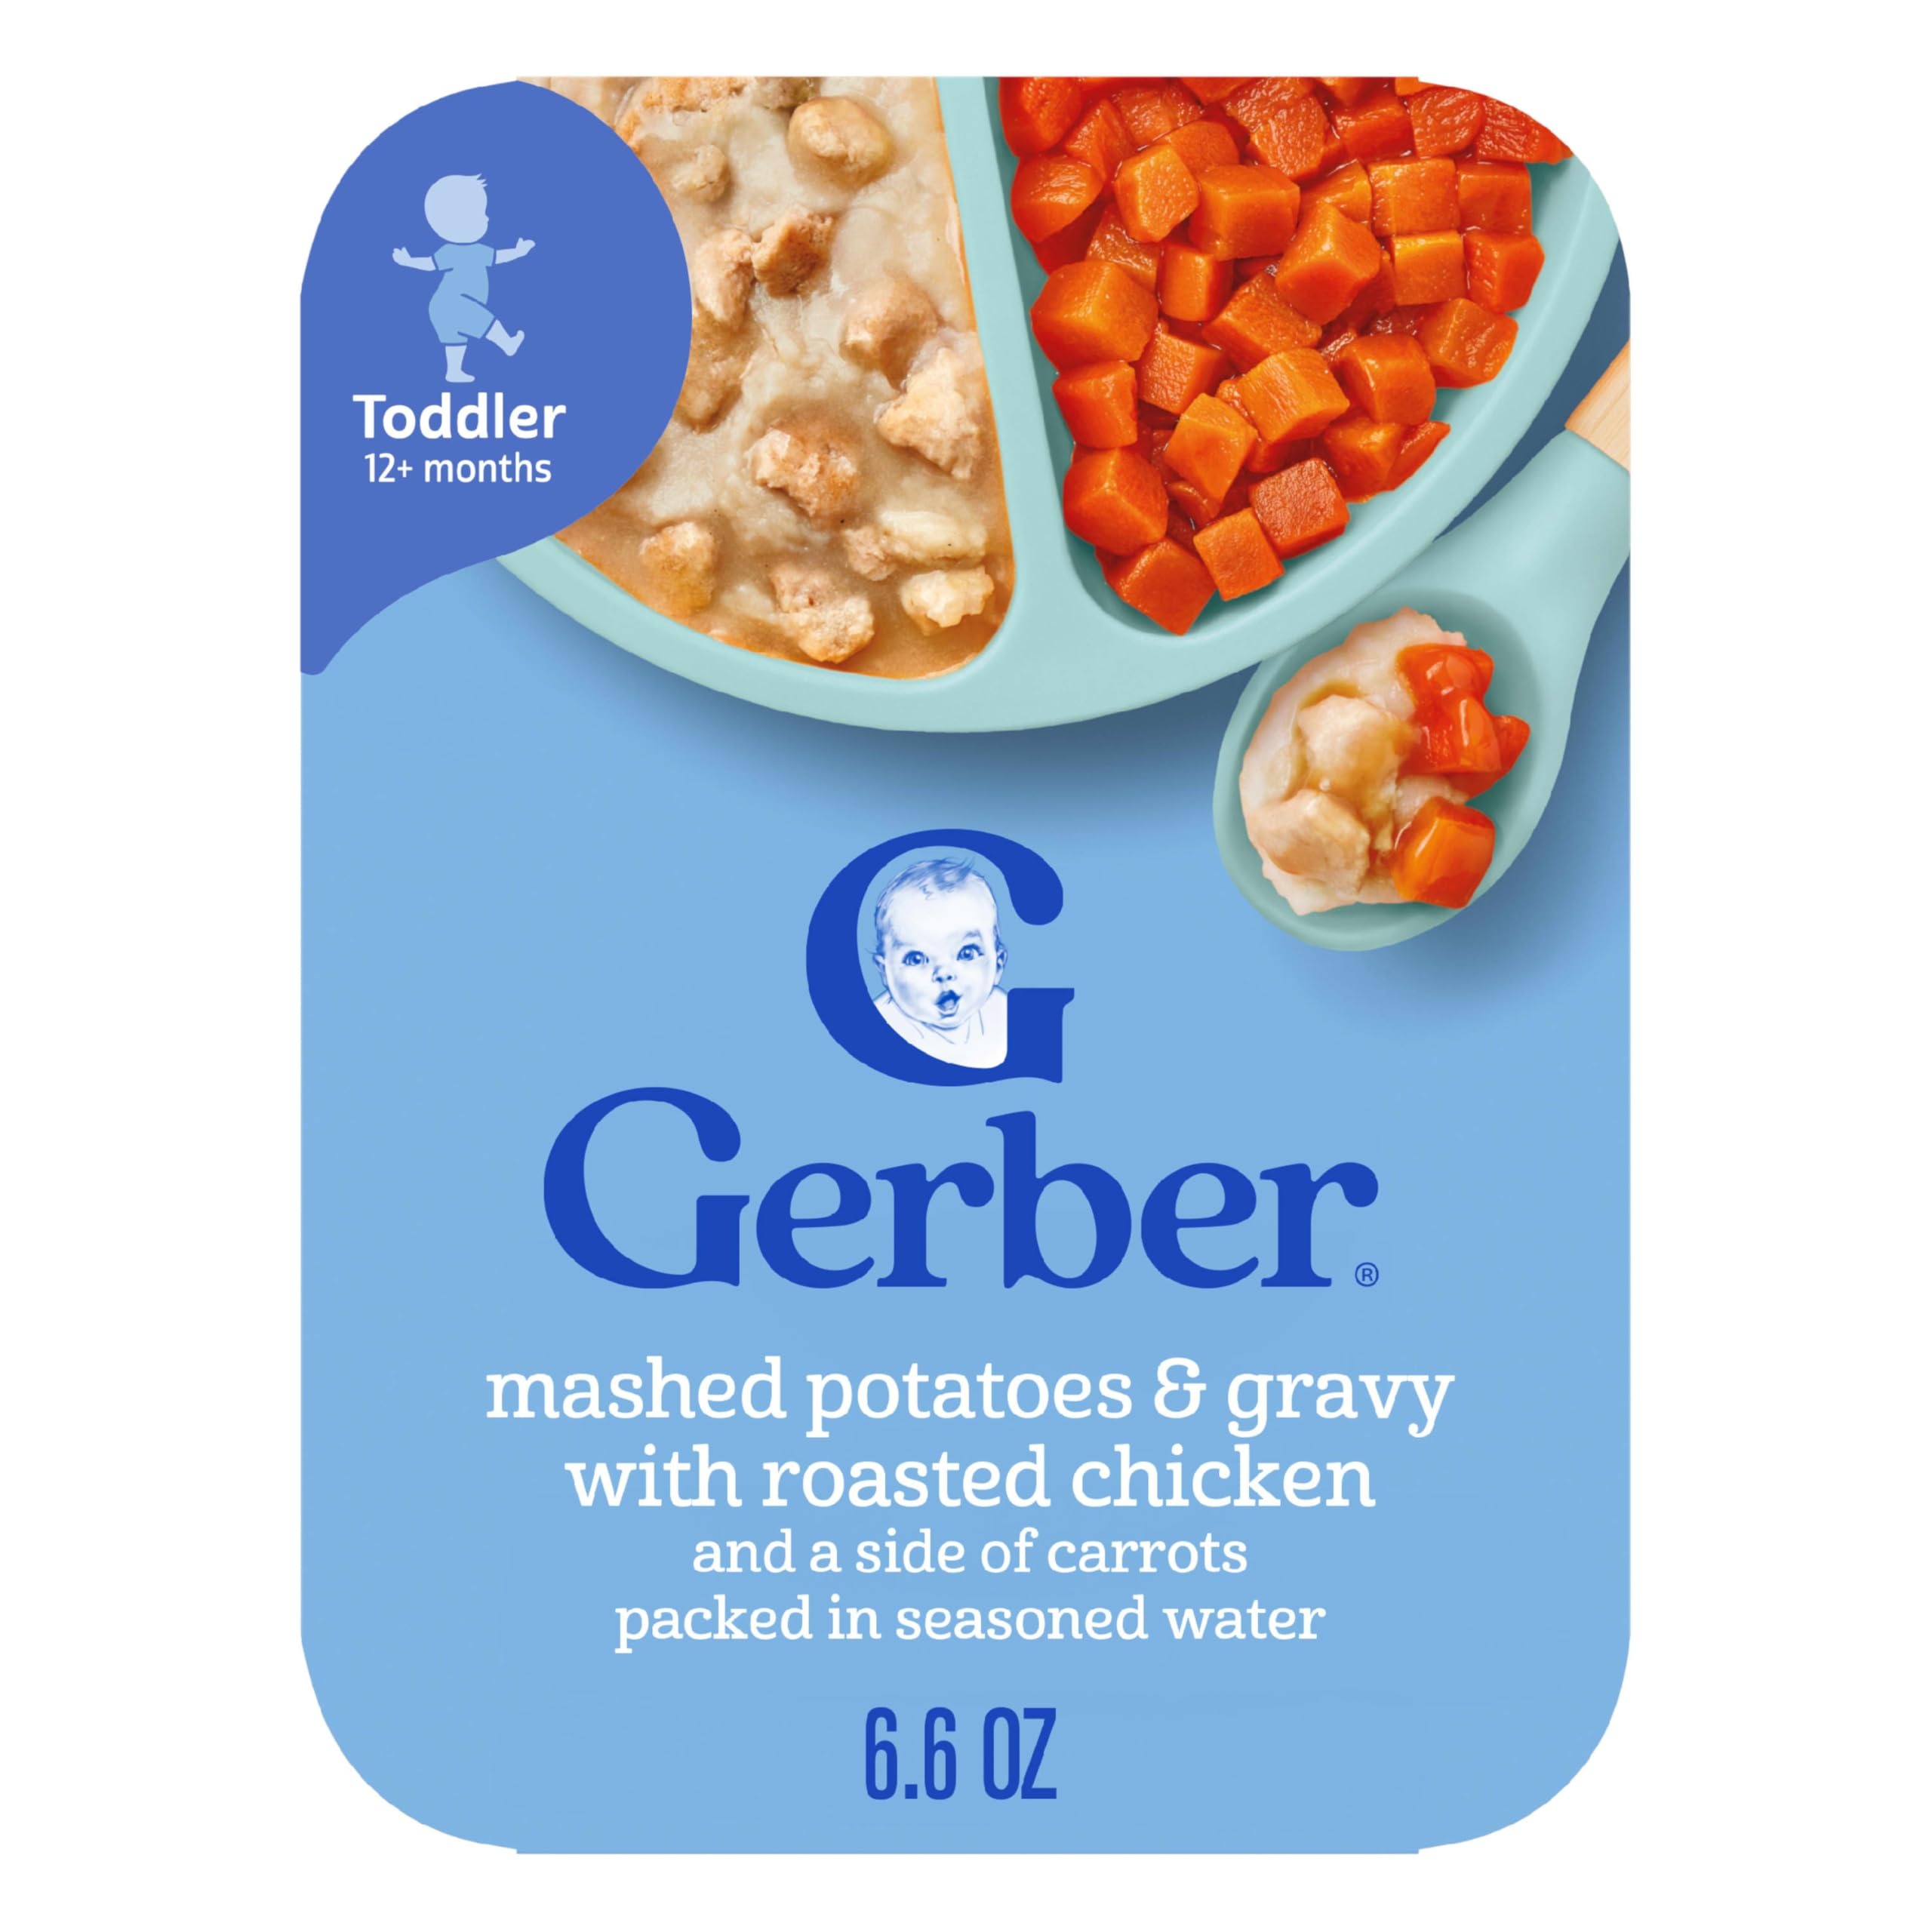
Item Name: Gerber Meal Time for Toddlers Mashed Potatoes and Gravy with Roasted Chicken With Carrots, 6.6 Oz
Bullet Point 1: 6.6 oz package of Gerber Lil' Entrees Mashed Potatoes and Gravy with Roasted Chicken and Carrots Toddler Food
Bullet Point 2: An easy-to-serve meal that meets your toddler's developmental needs
Bullet Point 3: Includes chicken, mashed potatoes, gravy and carrots for a wholesome and delicious toddler meal
Bullet Point 4: These Gerber meals are an excellent source of vitamin A and protein with no preservatives
Bullet Point 5: Specially designed toddler baby food 12 months and up to help with self feeding
Value: 6.6
Unit: Ounce

Price: 2.99